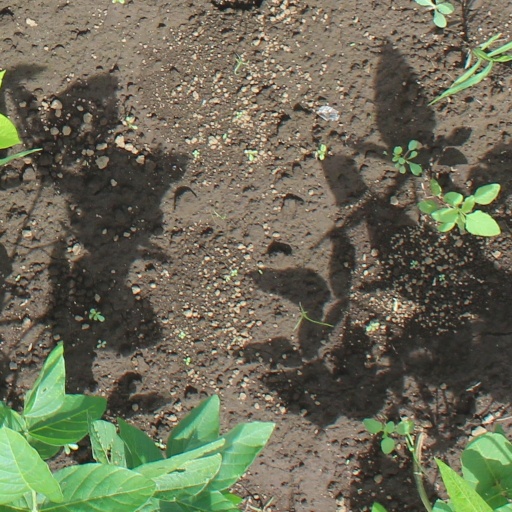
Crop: soybean